History of religious architecture in Vicenza

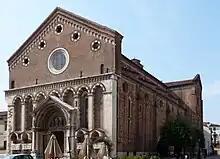
The church of San Lorenzo, in Lombard Gothic style.

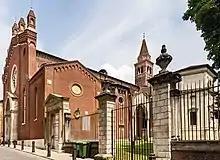
Façade and side of the church of Santa Corona

The city of Vicenza is extremely rich in churches, monasteries, convents and other buildings intended for worship or religious activities, built during the seventeen centuries of Christian presence in the city.